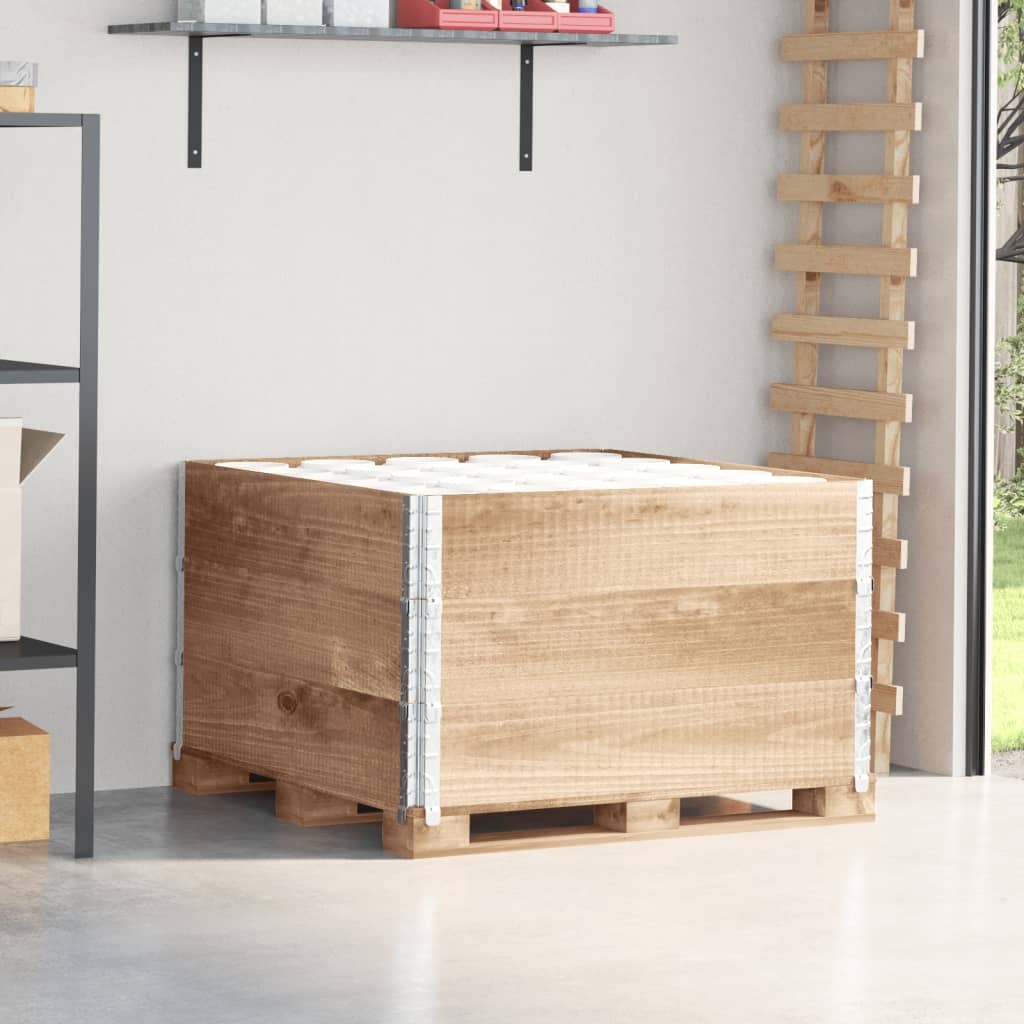
Paletni okvirji 3 kosi 100x100 cm trdna borovina
Uporabite te paletne okvirje v kombinaciji s svojimi paletami ter ustvarite praktično in stroškovno učinkovito rešitev za zaščito, transport in shranjevanje vaših dragocenosti. Robusten in stabilen okvir: Trdna borovina je znana po svoji trdnosti in trajnosti. Ravni vzorci in značilni vozli prispevajo k njenemu rustikalnemu čaru. Zasnova za nalaganje: Stran na paleti omogoča zlaganje več enot (niso vključene) za potrebe različnih višin. Zložljiva zasnova: Zaradi popolnoma pocinkanih tečajev je mogoče zaboj za palete zložiti tudi, ko ga ne uporabljate, da prihranite prostor in omogočite enostaven transport. Večnamenski leseni paletni okvir se lahko uporablja tudi kot dvignjeno cvetlično korito za ustvarjanje prefinjene vrtne pokrajine. Dobro je vedeti: Same palete ne prodajamo. Material: Trdna borovina (neobdelana) Celotne dimenzije: 100 x 100 x 60,5 cm (D x Š x V) Višina plošče (vsaka): 19,5 cm Debelina plošče: 20 mm S pocinkanimi kovinskimi vogali Potrebno sestavljanje: Da Paket vsebuje: 3 x Paletni okvir
Brand: vidaXL
Category: Business & Industrial > Material Handling > Pallets & Loading Platforms > Block Pallets